Gogoler Kirti

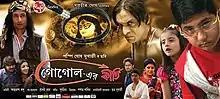
Theatrical release poster

Gogoler Kirti (or Gogol-er Kirti; Bengali: গোগোল-এর কীর্তি) is a 2014 Indian Bengali film, directed by Pompy Ghosh Mukherjee and produced by Supratik Ghosh under the banner of Ishani Films. Based on the story "Royraja Uddhar" and "Mahishmardini Uddhar" by Samaresh Basu, the film features child actor Ahijit Ghosh, Vikram Chatterjee and Indraneil Sengupta in the lead roles. It is the sequel of 2013 film "Goyenda Gogol". The film was released on 12 September 2014.